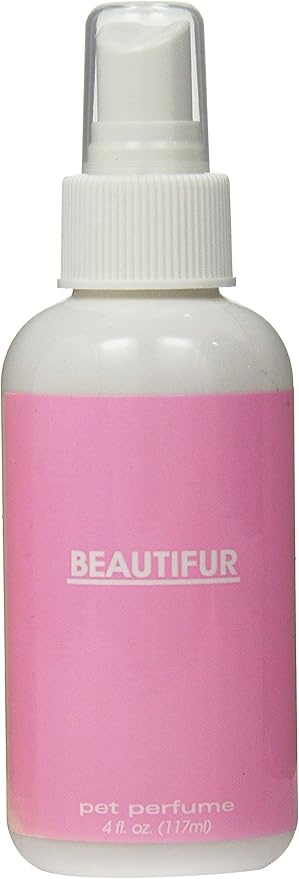
Lazaga Designer Doggie Cologne, Beautifur, 4-Ounce
Brand: Gotdog
About This This quality cologne keeps dogs smelling fresh and clean between baths or visits to the groomer Safe and easy to apply and the fragrance will not fade fast In case of eye contact, flush with plenty of water Packaged in a 4-ounces aluminum spray container Available in the beautiful scent Overview Brand : Gotdog Item Form : Spray Item Volume : 4 Fluid Ounces Scent : Fresh Fragrance Concentration : Eau de Toilette
Category: Animals & Pet Supplies > Pet Supplies > Pet Grooming Supplies > Pet Fragrances & Deodorizing Sprays > Colognes